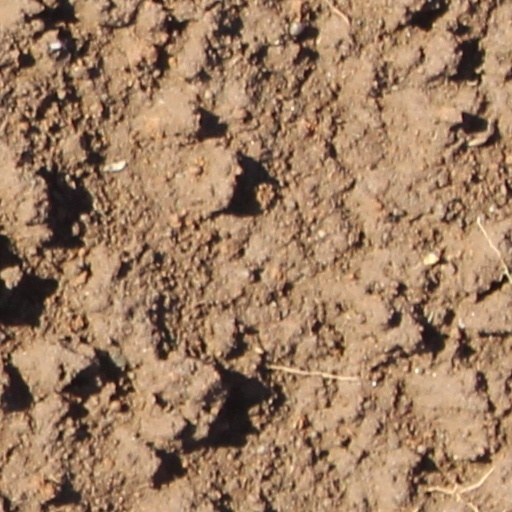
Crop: wheat